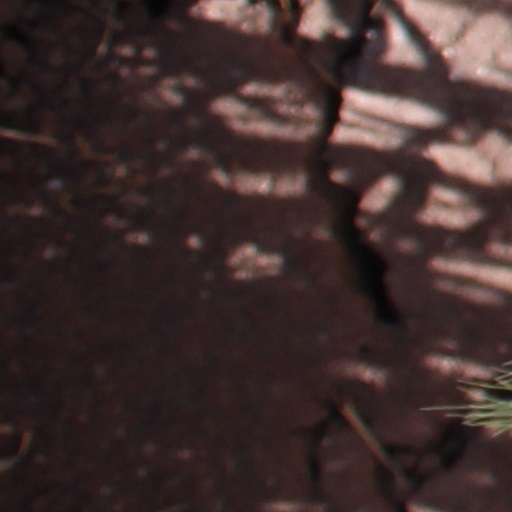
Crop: wheat